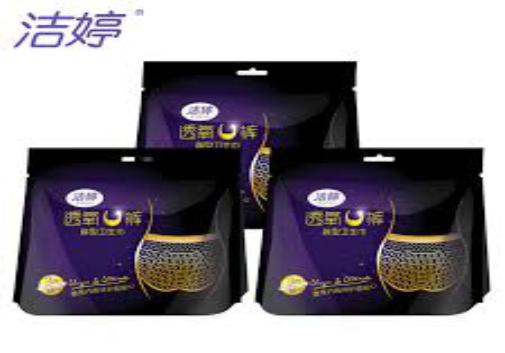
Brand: ladycare
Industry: Necessities